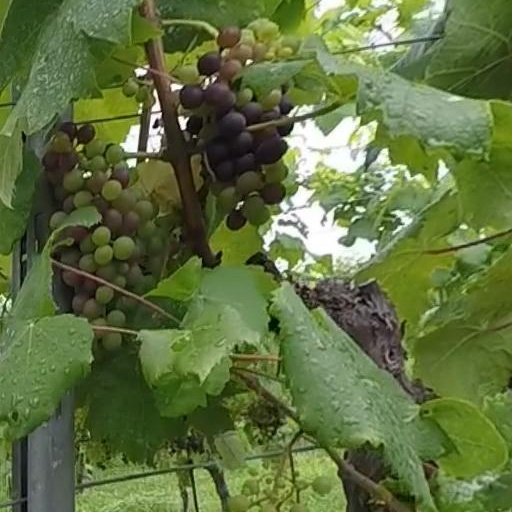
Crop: grape